Mira Mehta

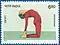
Mehta in Ustrasana on a 1991 Indian postage stamp

Mehta has been called "the most senior [Iyengar] Yoga teacher outside India, recognised as an authority in all its aspects: asana, pranayama, philosophy and therapy."